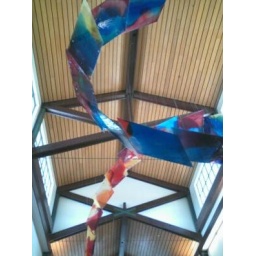
The AMAZING glass sculpture in the center of the library